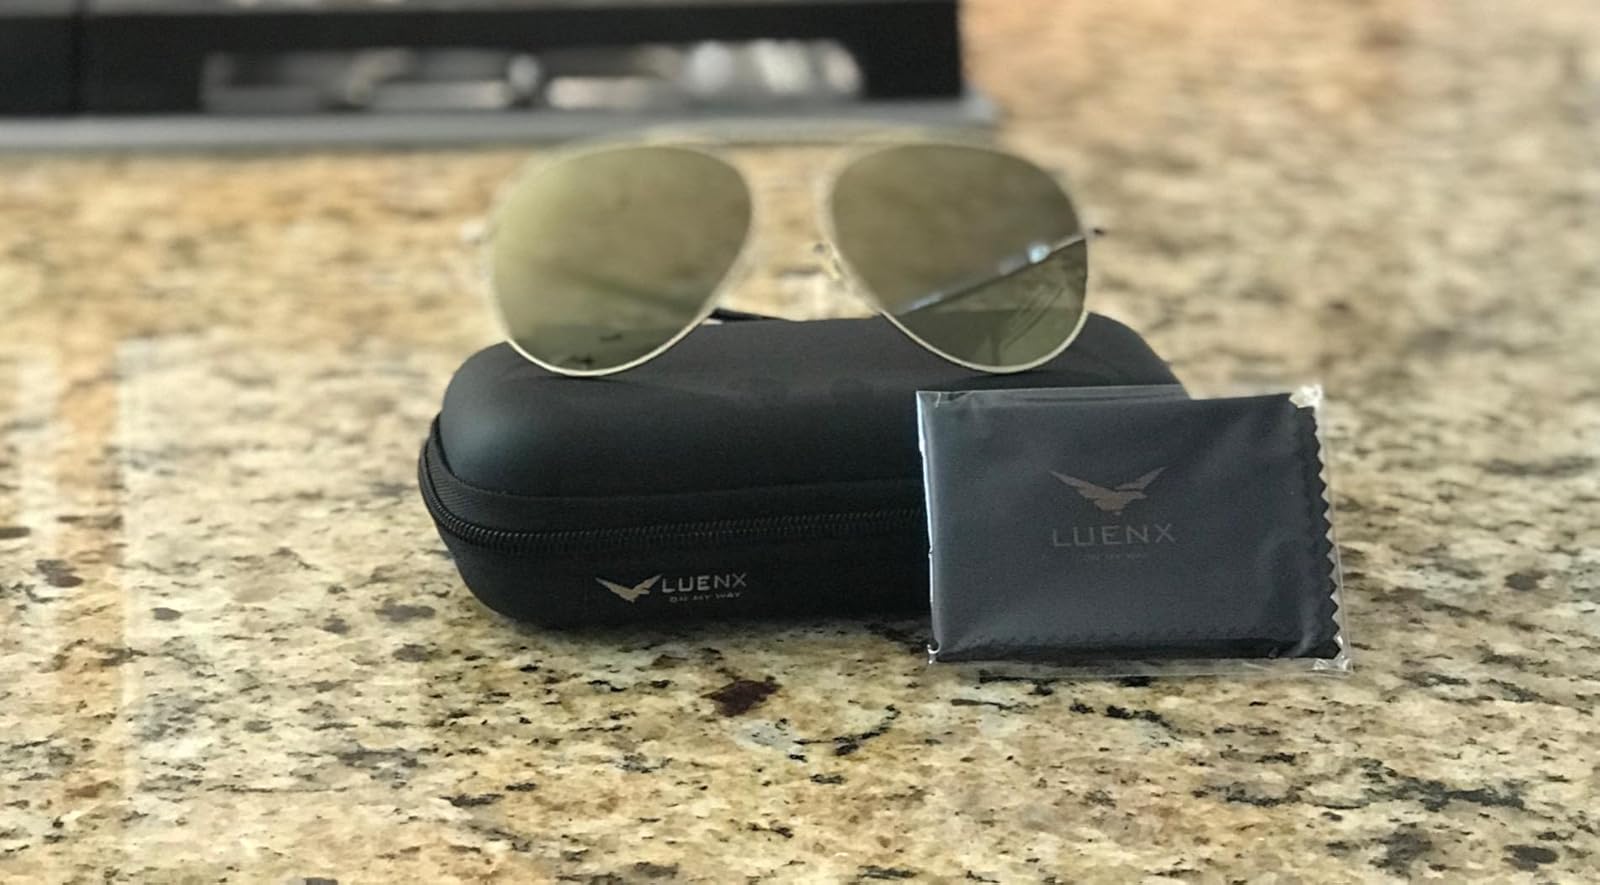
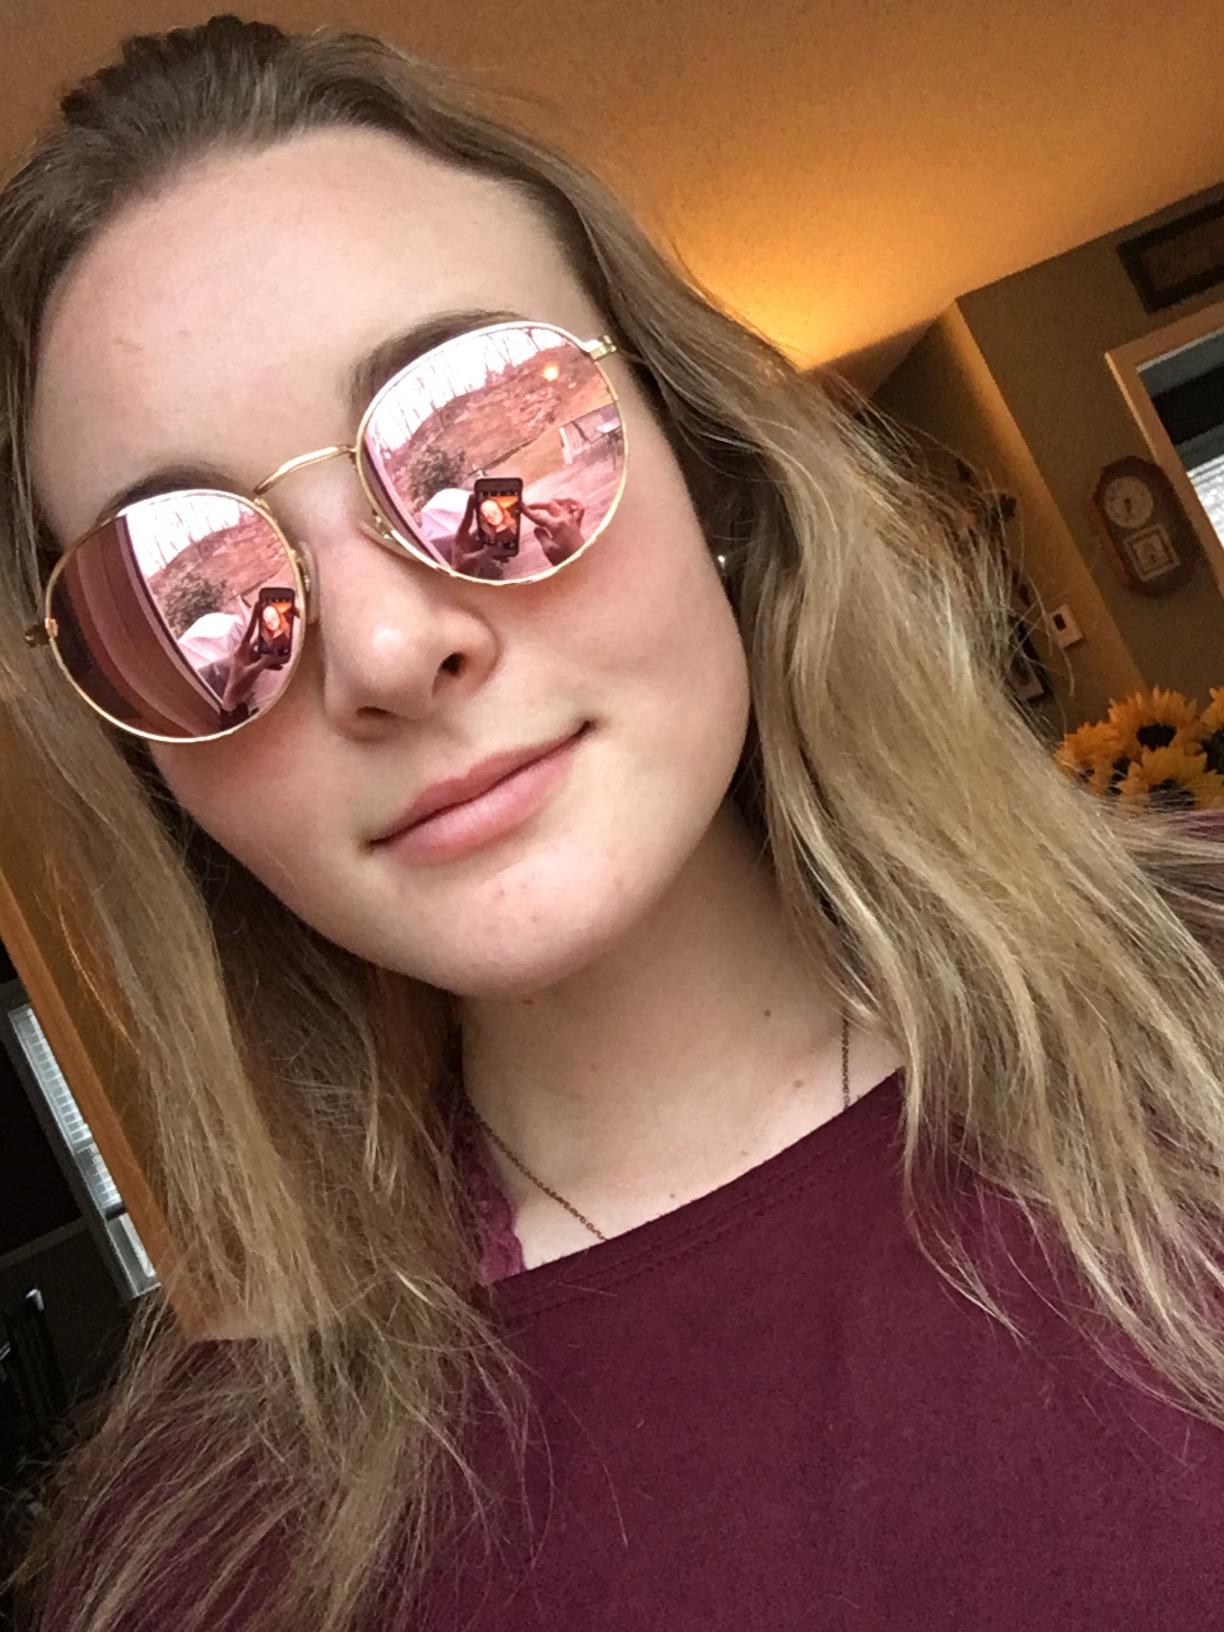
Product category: accessories_sunglasses
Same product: no